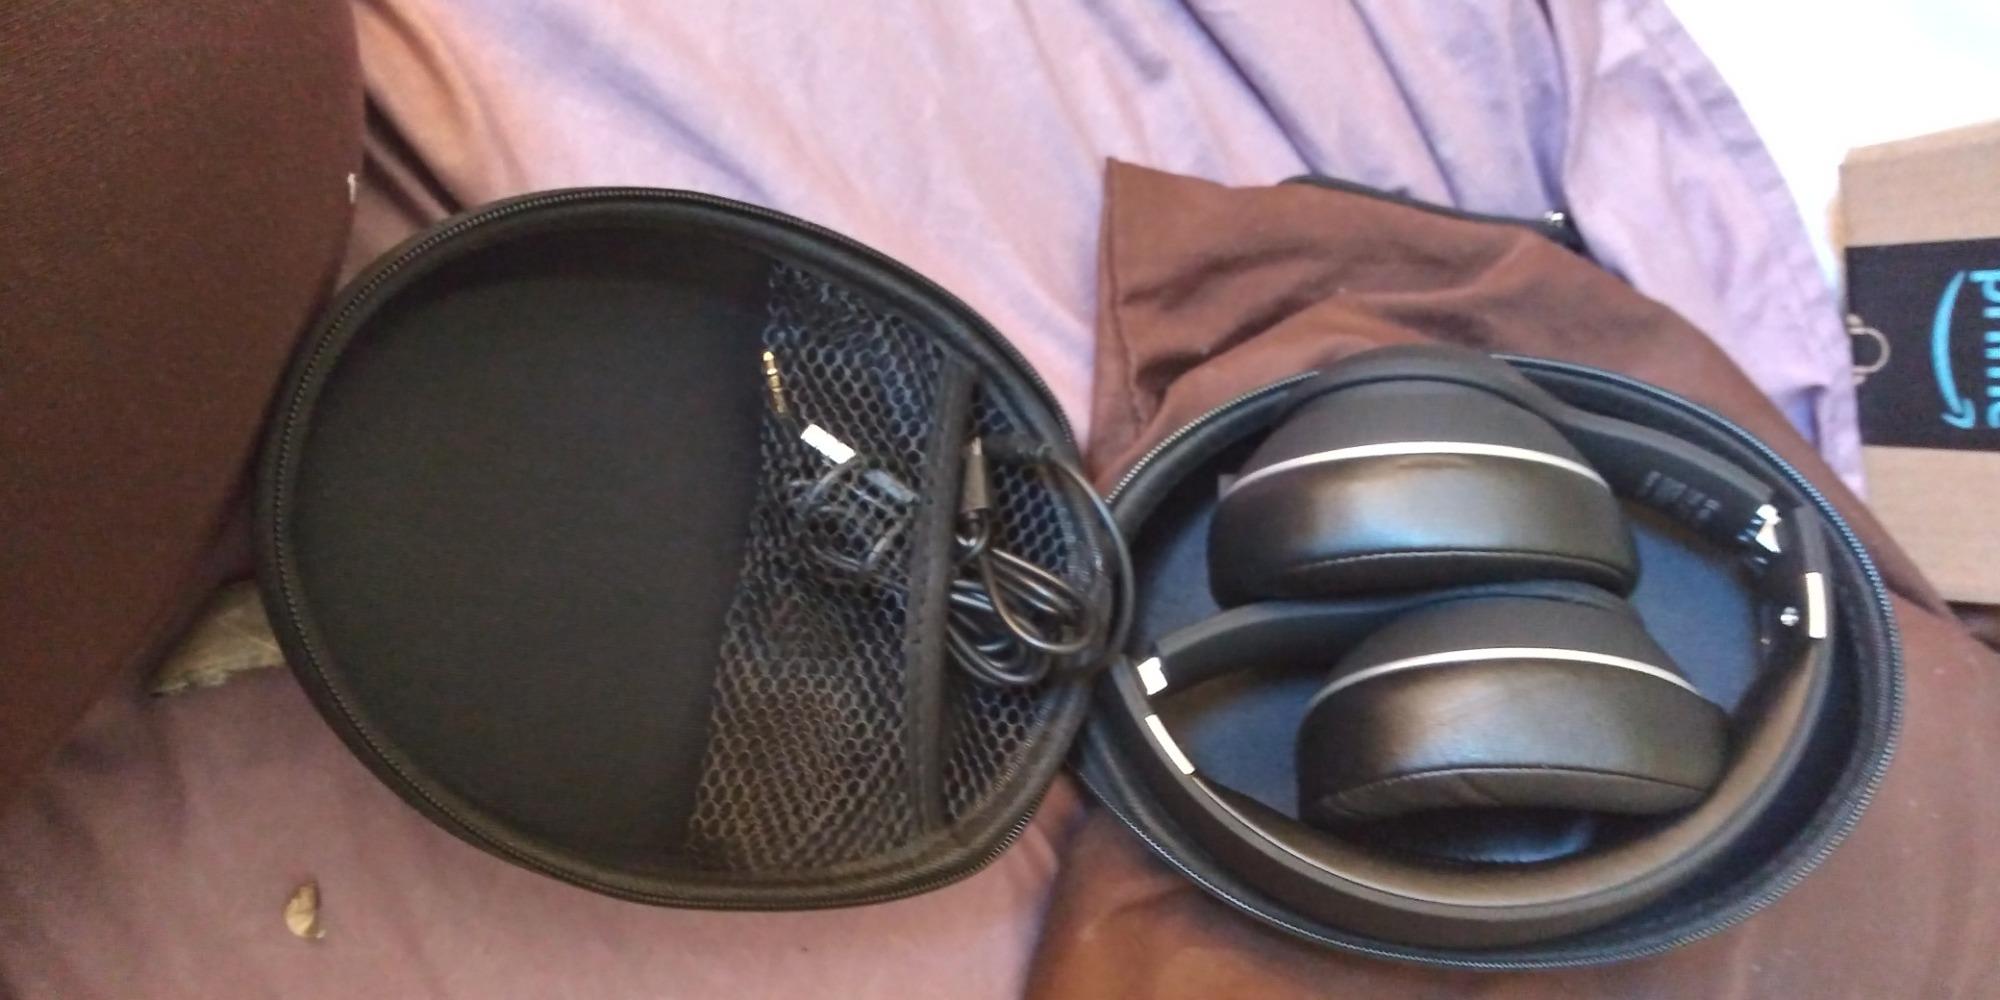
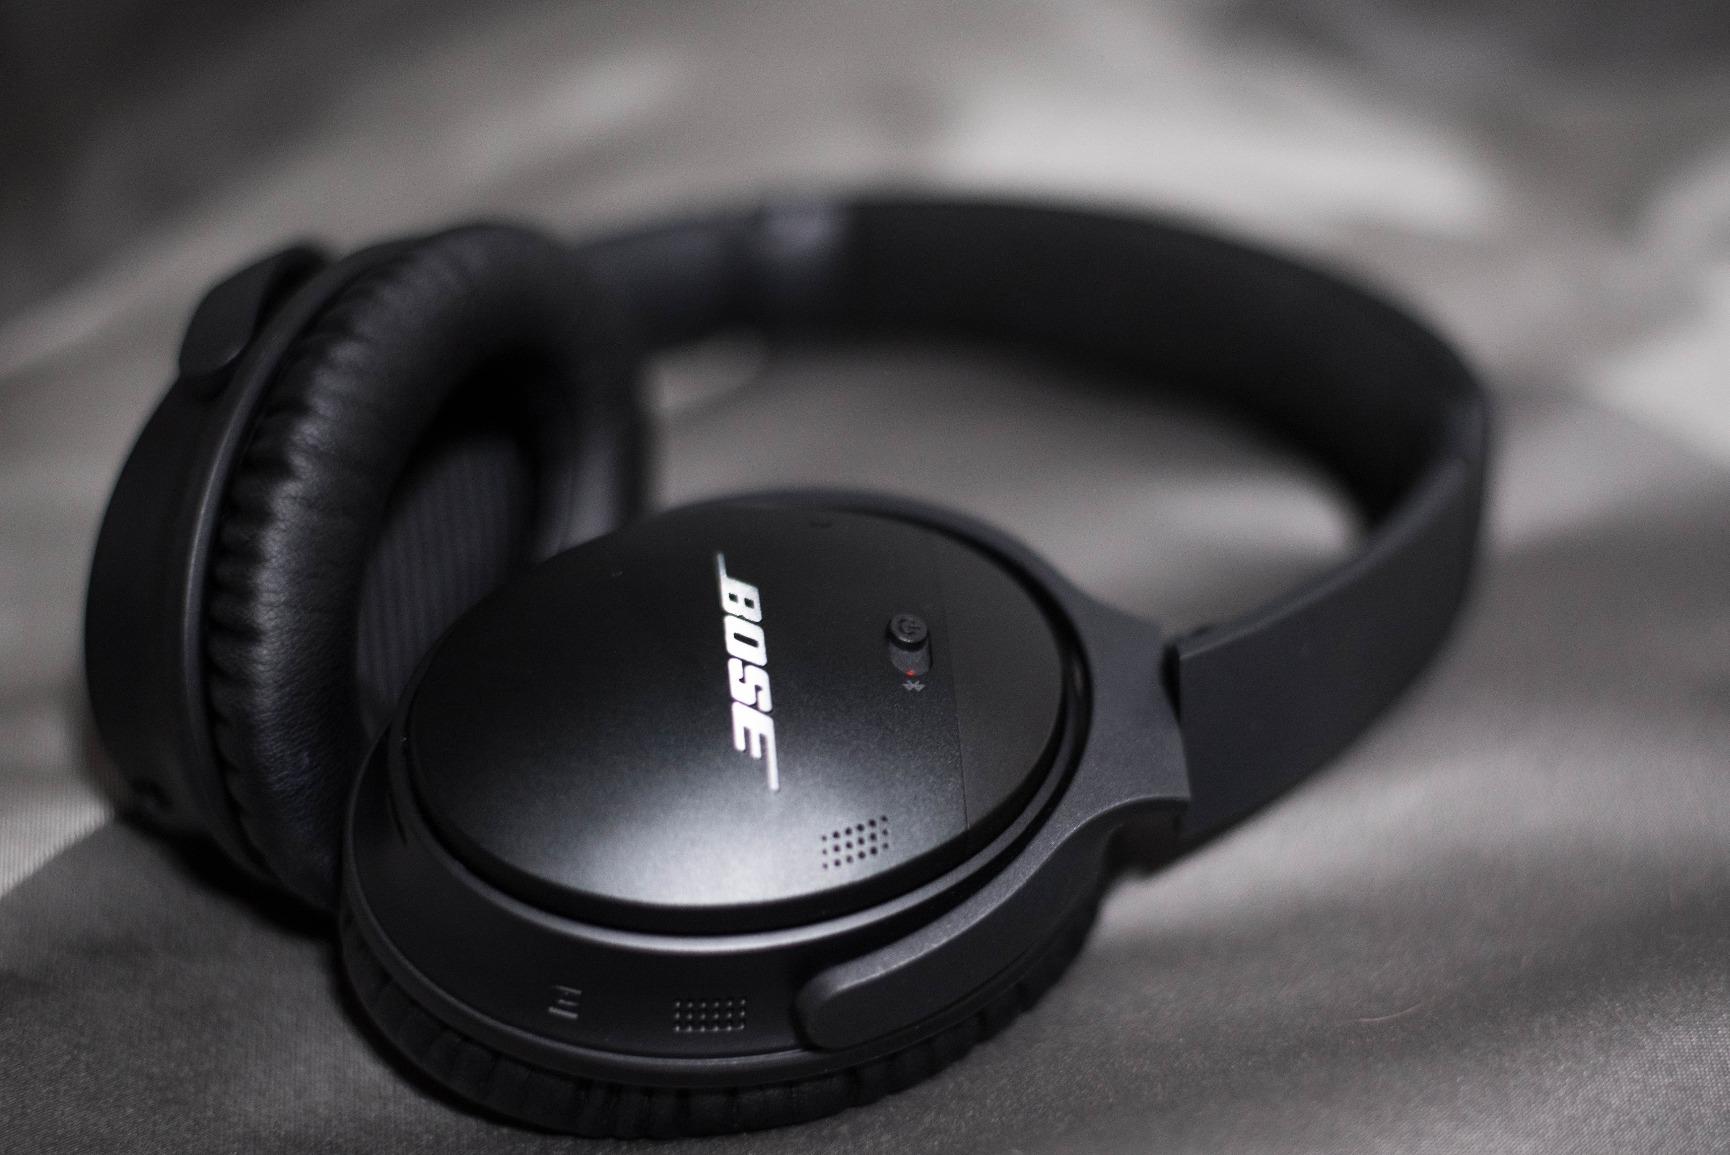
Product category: headphones
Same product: no